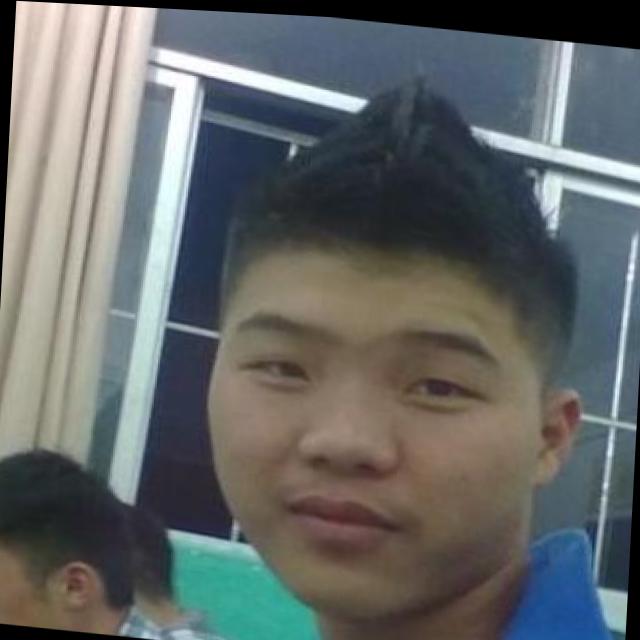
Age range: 21-44